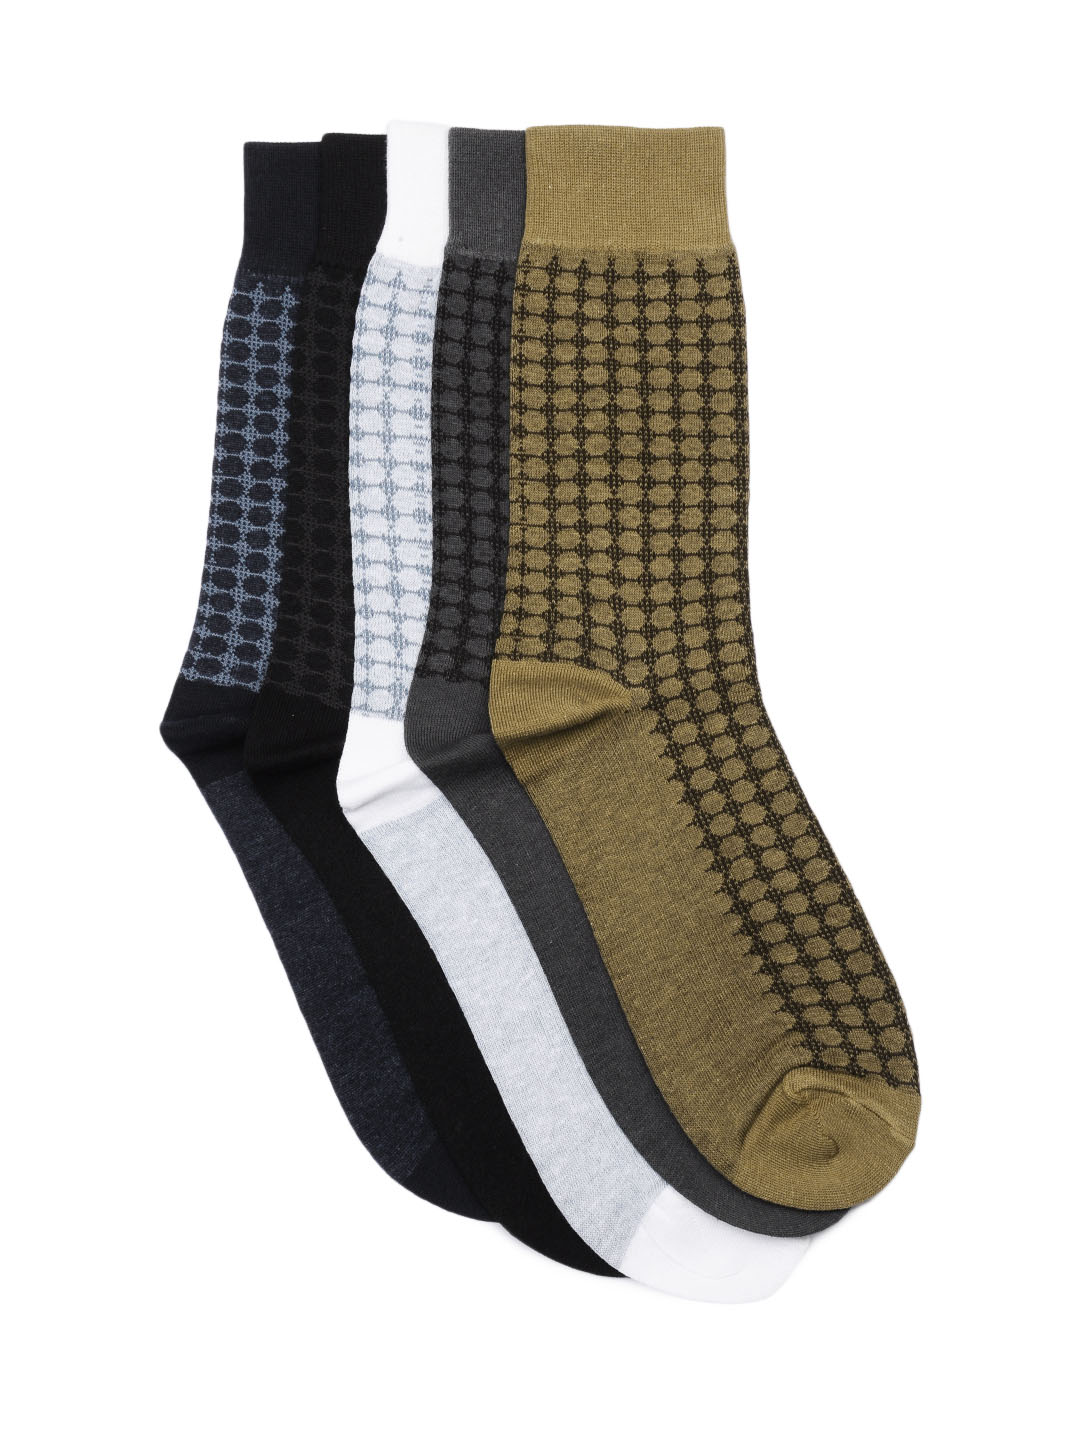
Arrow Men Pack Of 5 Basic Plating Socks
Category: Accessories / Socks / Socks
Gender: Men
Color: Black
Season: Summer 2016
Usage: Casual